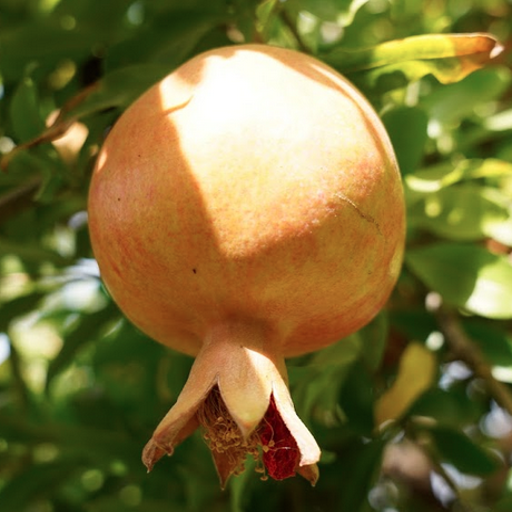
Label: Healthy